University of Lucknow

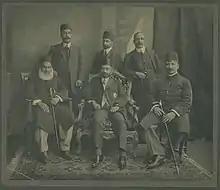
"Raja Mahmudabad (seated, center) with leaders of the Aligarh Movement."

In the early days, Canning College had no building of its own and led a peripatetic existence, with the scene of its activity periodically changing as one building or another proved unsuitable or insufficient. During the first twelve years, the College shifted from its original abode, the Aminuddaulah Palace, to several places, including the Lal Baradari. Eventually, it was housed in its own building at Kaisar Bagh, which is now known as the Rai Umanath Bali Auditorium and Bhatkhande Sanskriti Vishwavidyalaya (formerly the Bhatkhande Music Institute), is situated there.